Francis Meli

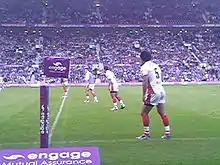
Meli warming up for St Helens in the 2006 Super League Grand Final against Hull F.C. at Old Trafford

St Helens reached the 2006 Super League Grand final to be contested against Hull FC, and Meli played on the wing, scoring a try in Saints' 26-4 victory.